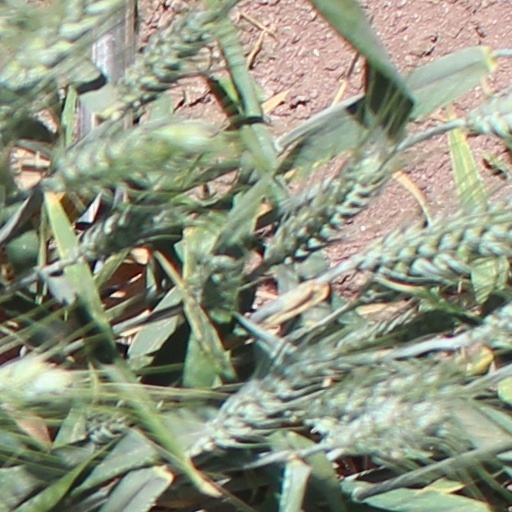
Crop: wheat